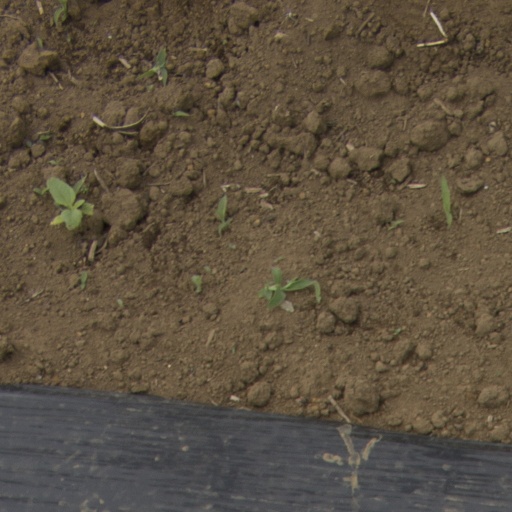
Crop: Jerusalem artichoke